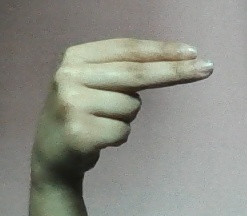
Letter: ain